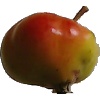
Label: Apple Red Yellow 2